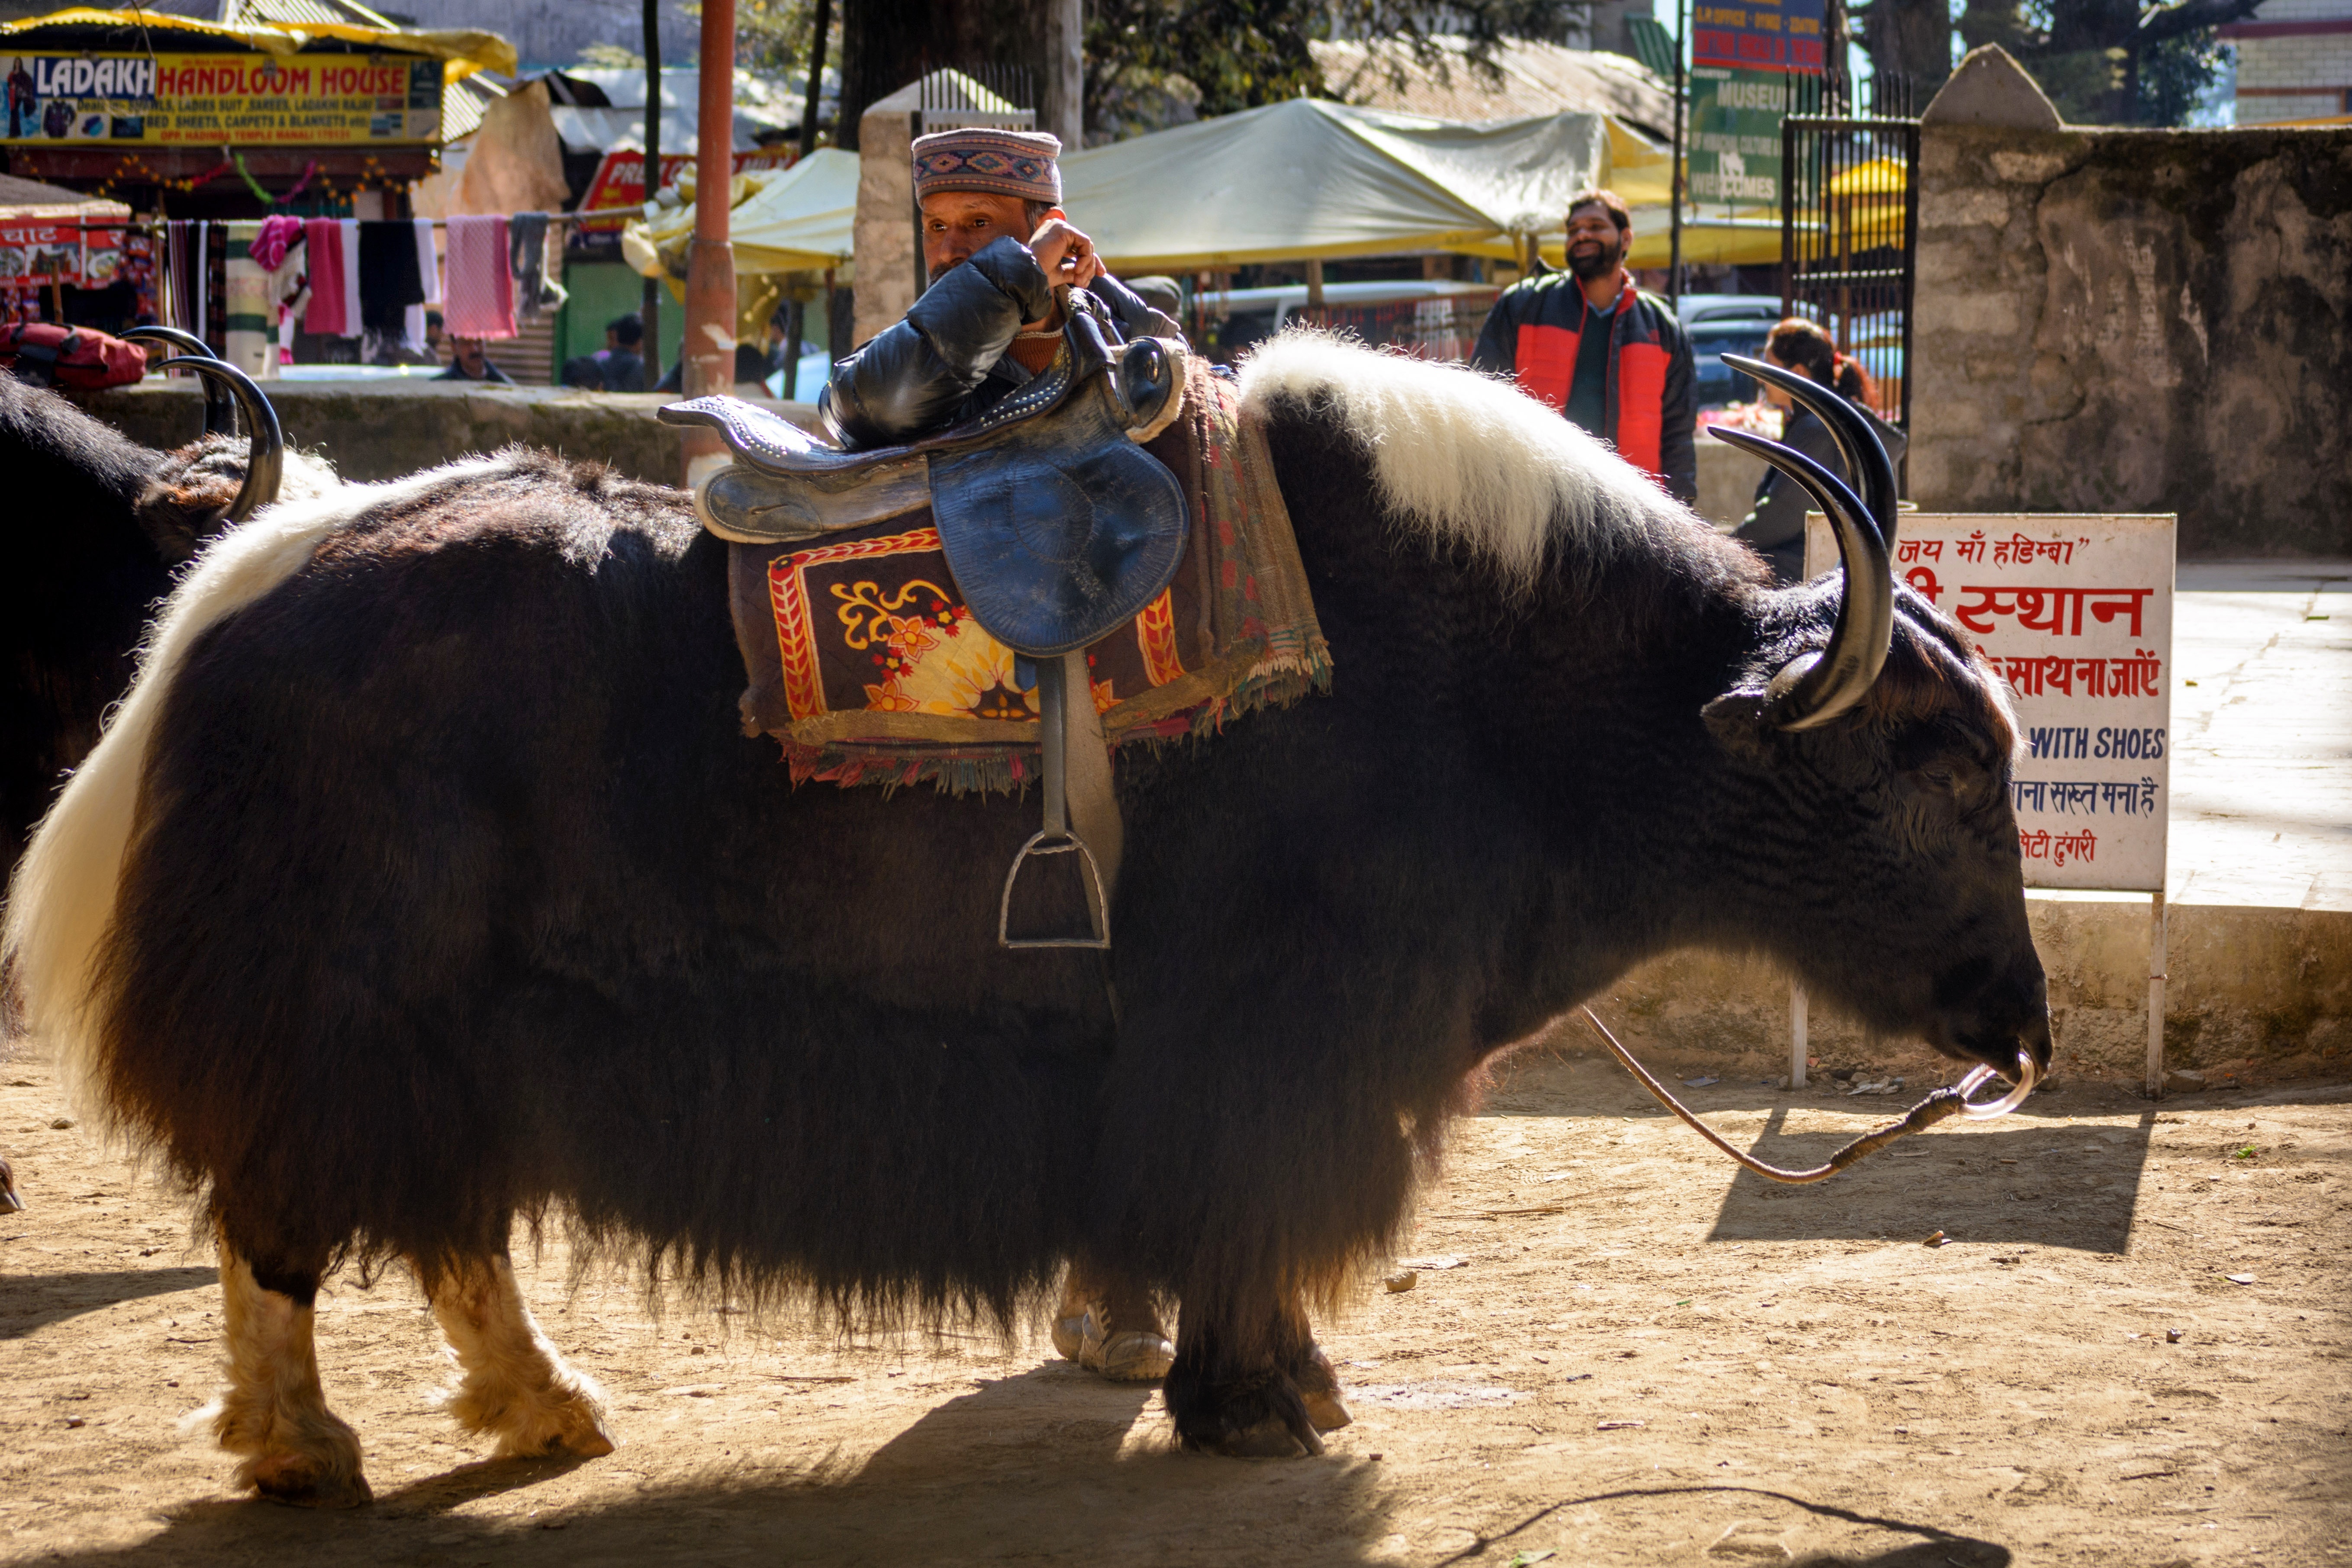
cattle, bull, sports, performance, tradition, bullfighting, yak, fair, horns, rodeo, himalayas, manali, traditional sport, cattle like mammal, animal sports, equestrian sport